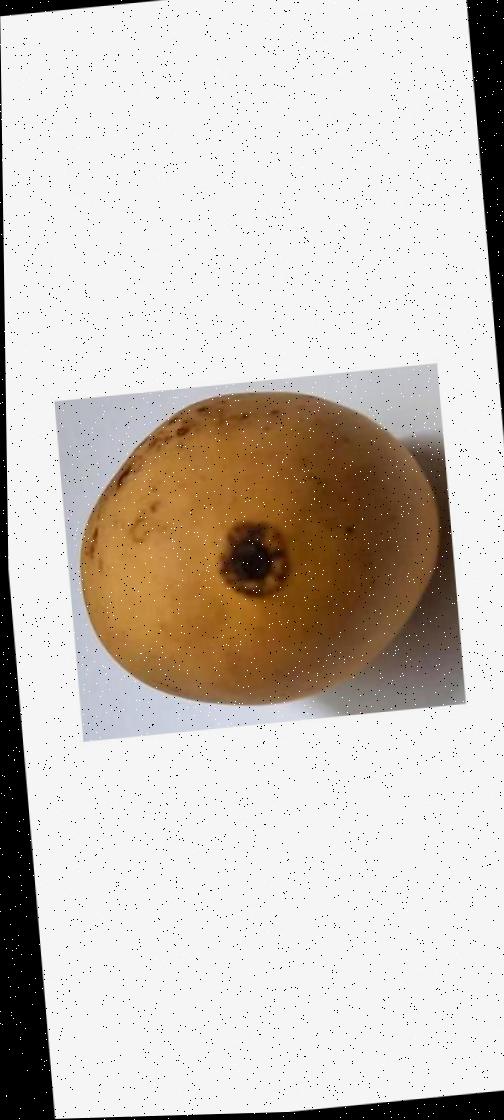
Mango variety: Katimon